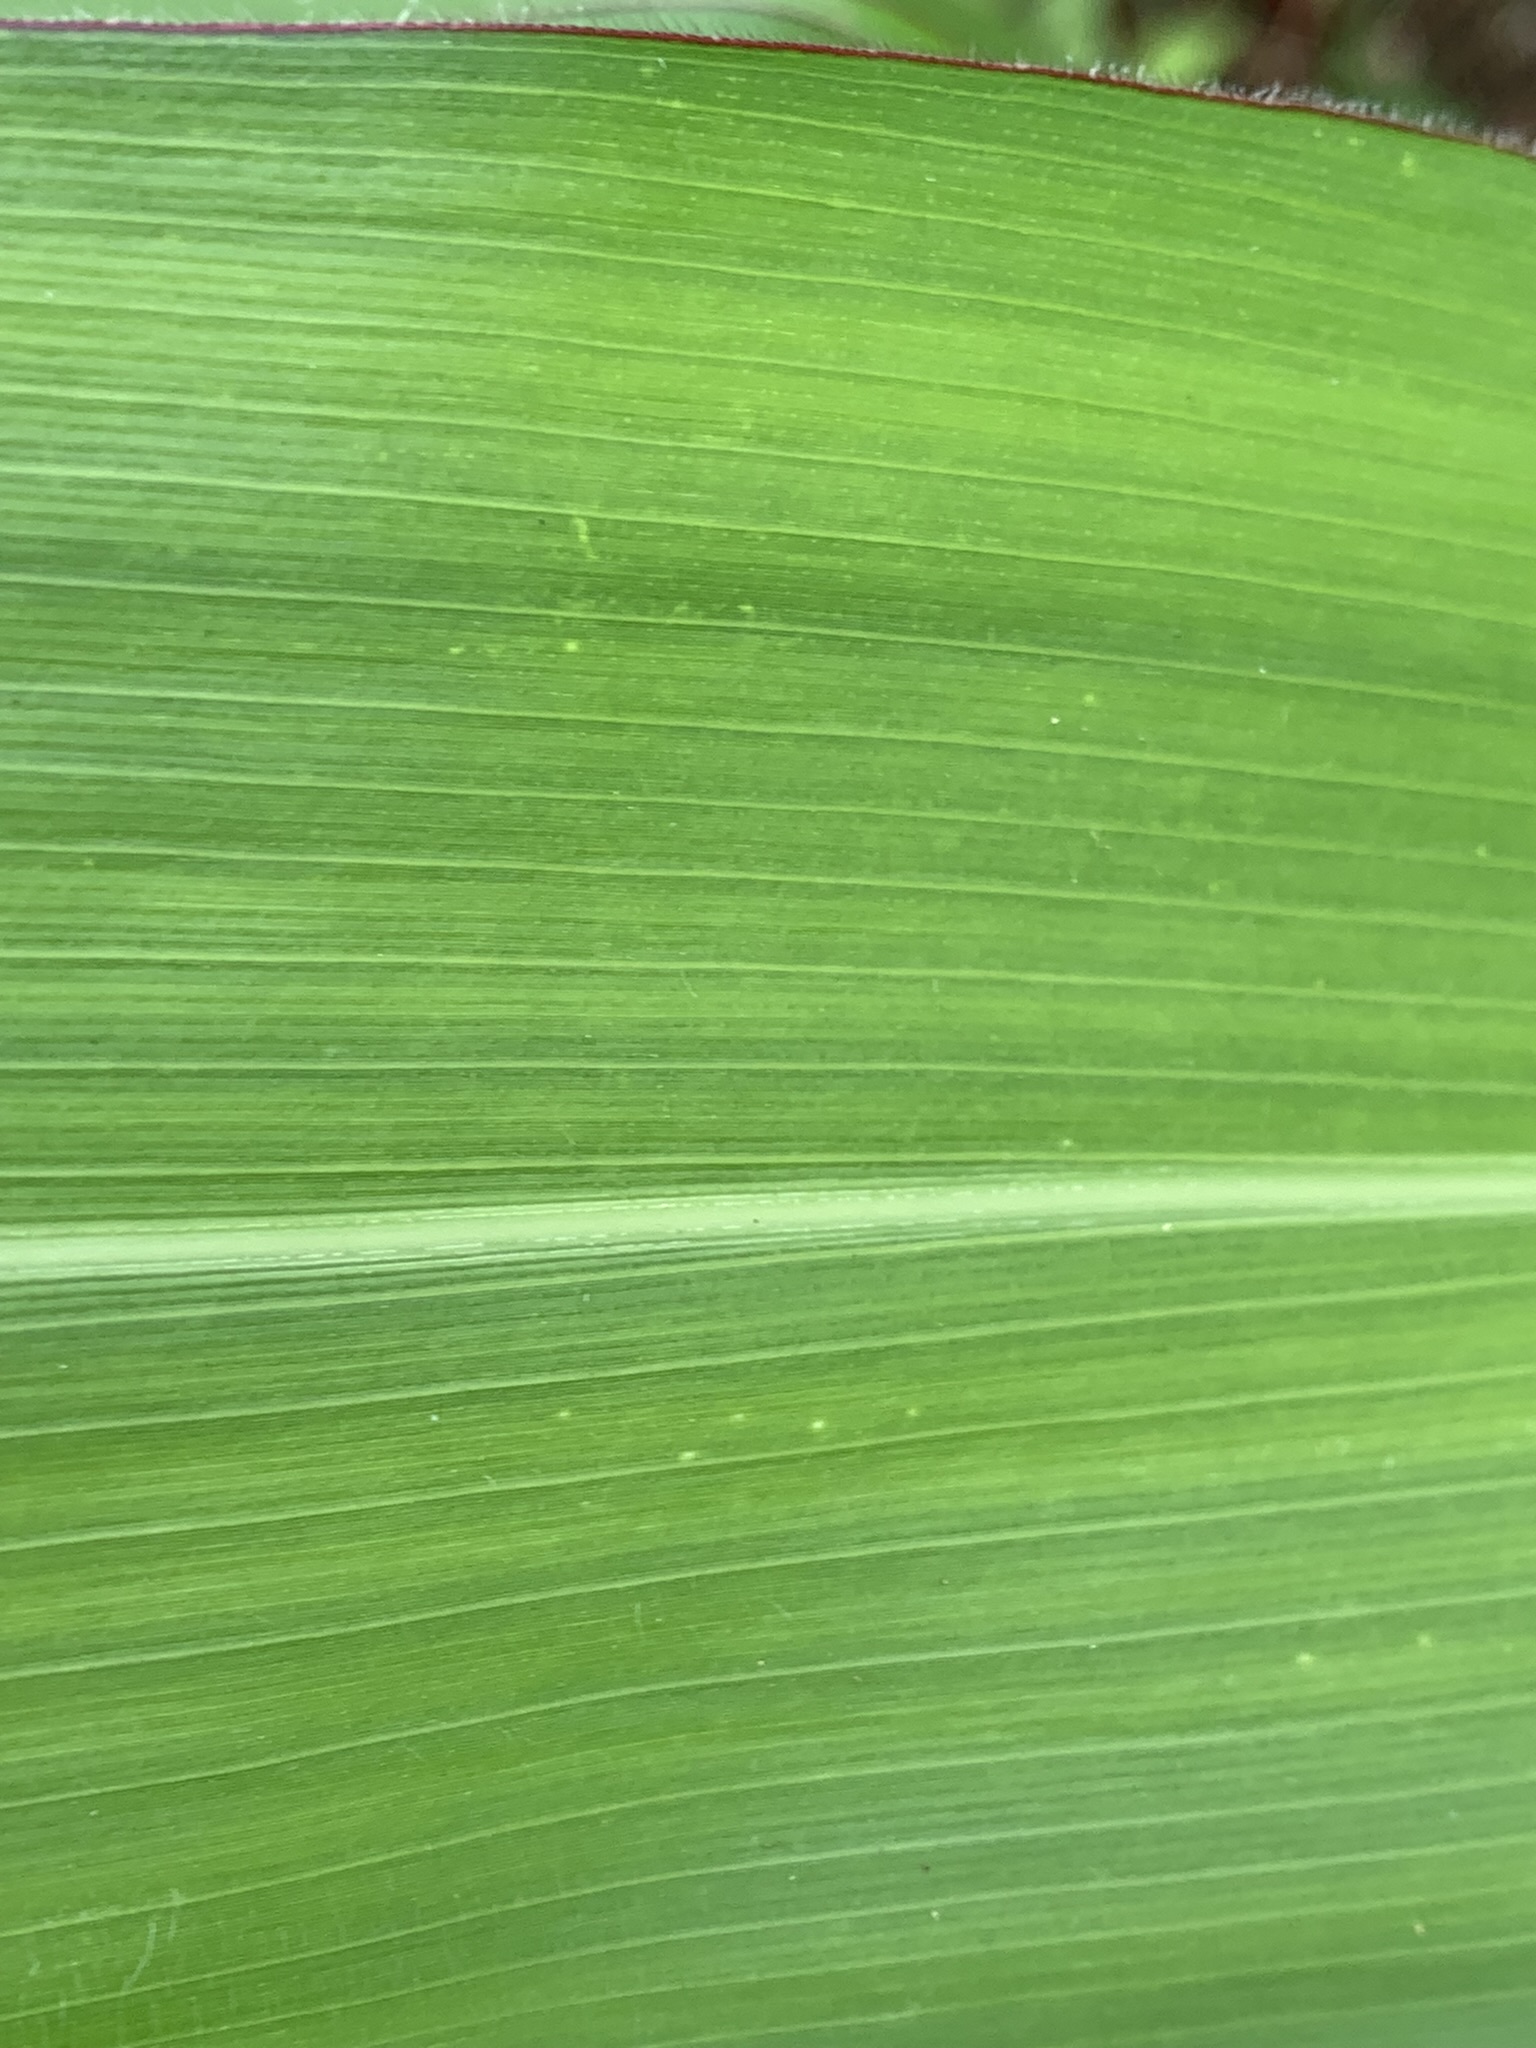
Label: Healthy